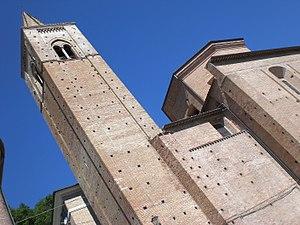
Amandola est une commune italienne d'environ 3 480 habitants, située dans la province de Fermo, dans la région Marches, en Italie central